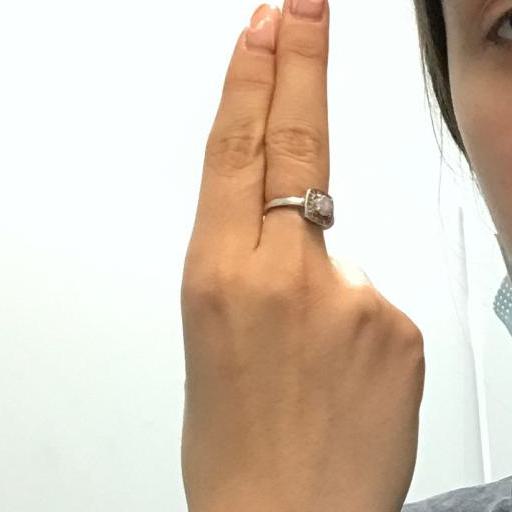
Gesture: two_up_inverted